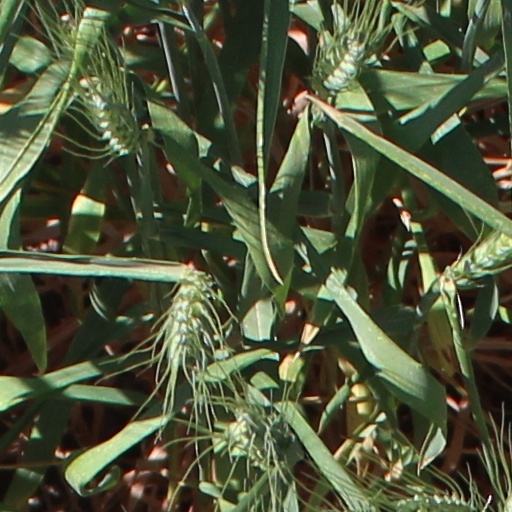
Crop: wheat